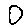
Label: 0